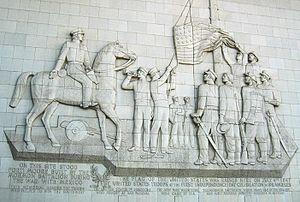
Cet article développe l'histoire de Los Angeles, dans l'État de Californie aux États-Unis.
Au XIXᵉ siècle, pendant que les pionniers mormons étaient en Iowa, les recruteurs de l'armée américaine demandèrent aux dirigeants de l'Église de Jésus-Christ des saints des derniers jours de fournir un contingent d'hommes pour participer à la guerre contre le Mexique, qui avait commencé en mai 1846. Les hommes, à qui on finit par donner le nom de bataillon mormon, devaient traverser le sud du pays jusqu'en Californie et seraient payés, vêtus et nourris. Brigham Young encouragea les hommes à s'enrôler, parce que cela permettrait de lever de l'argent pour rassembler les pauvres de Nauvoo et aider les familles des soldats. Le fait de collaborer avec le gouvernement dans cette entreprise montrerait aussi la loyauté des membres de l'Église à leur pays et leur donnerait une bonne raison de camper temporairement sur des terres publiques et indiennes. Finalement, cinq cent quarante et un hommes acceptèrent les conseils de leurs dirigeants et s'enrôlèrent dans le bataillon. Ils furent accompagnés de trente-trois femmes et de quarante-deux enfants.